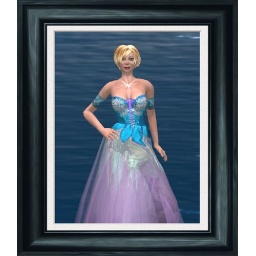
Artist Serena Parisi of France dressed in a formal blue dress in Second Life